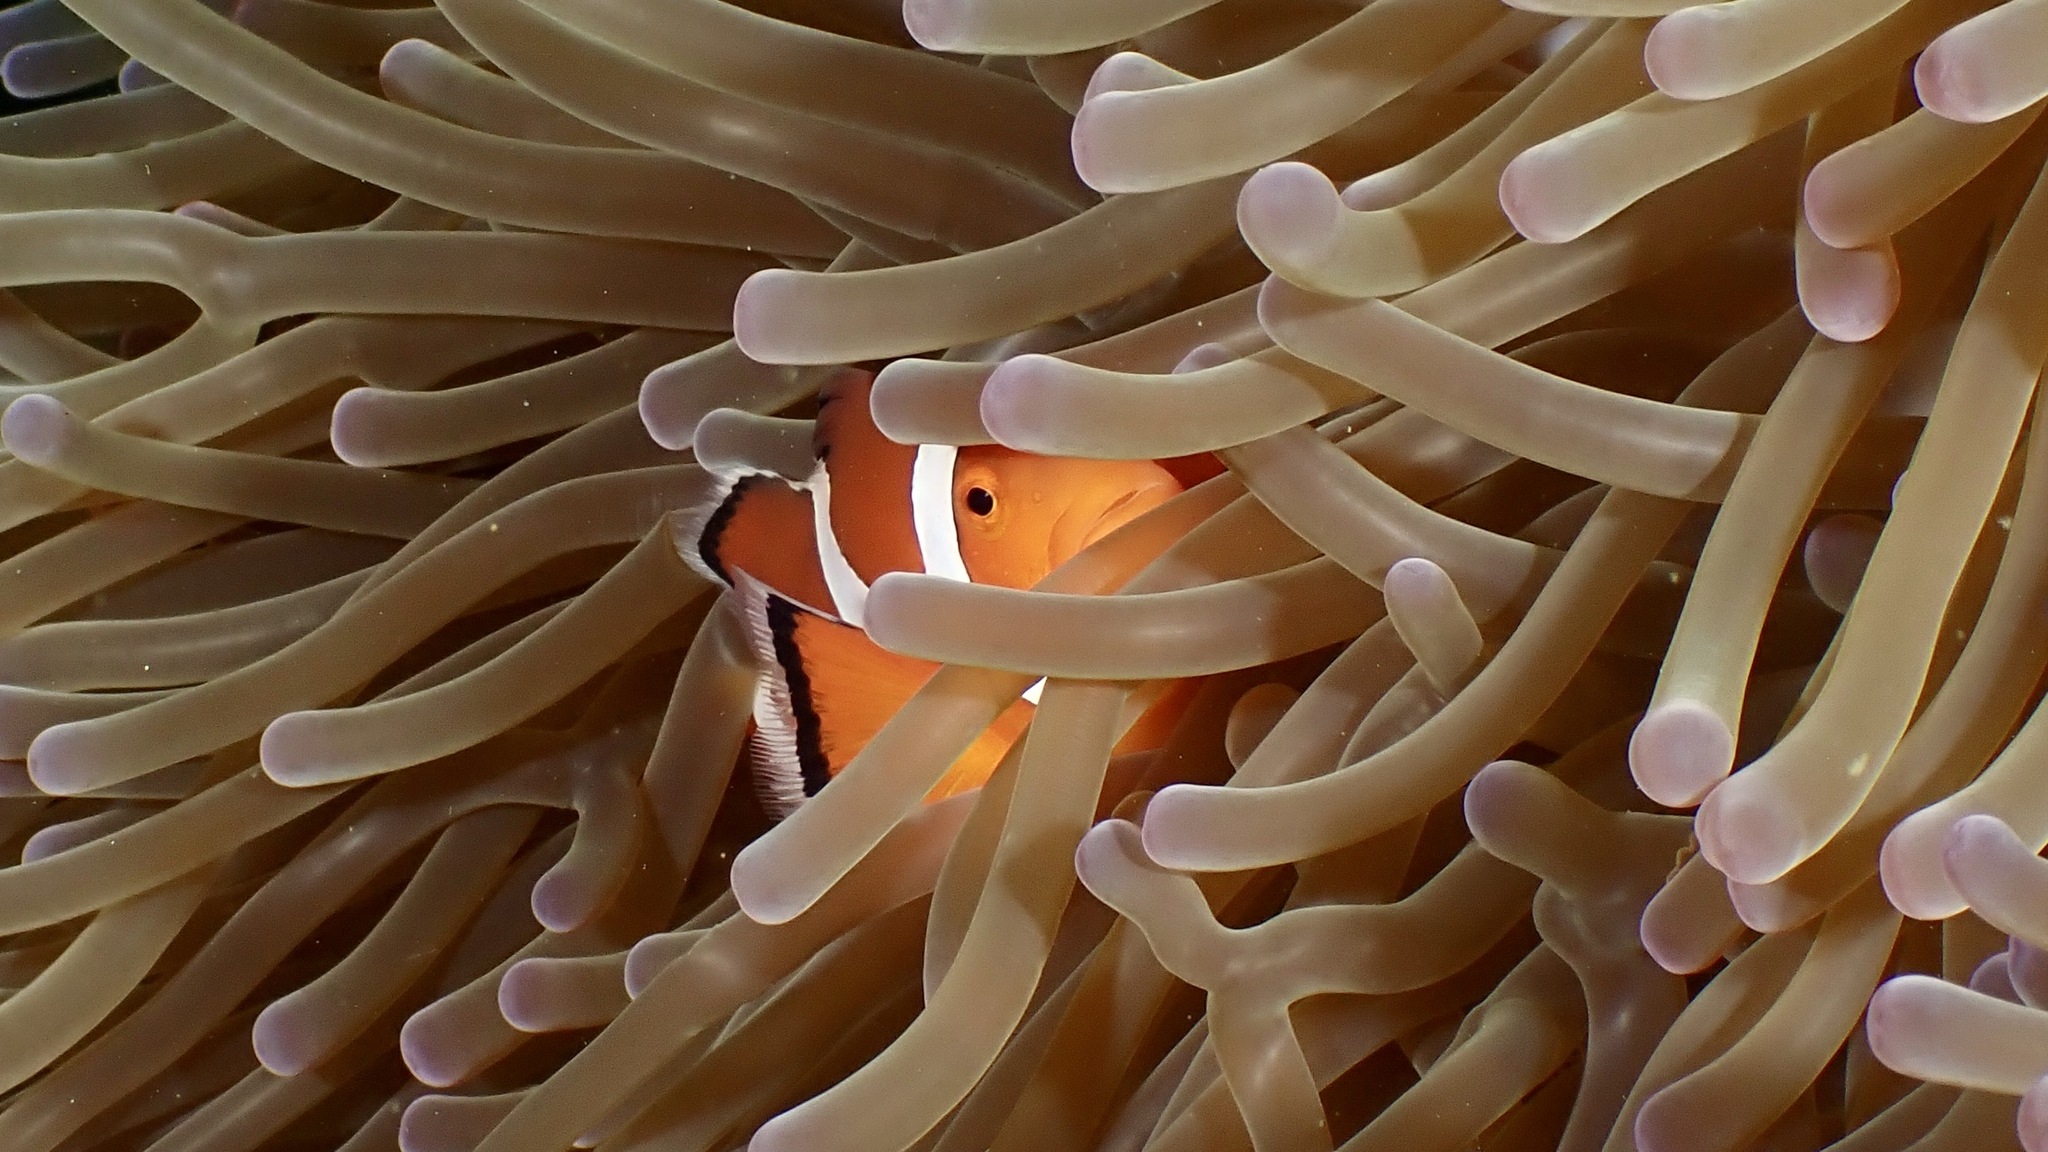
Amphiprion ocellaris (Ocellaris Anemonefish)